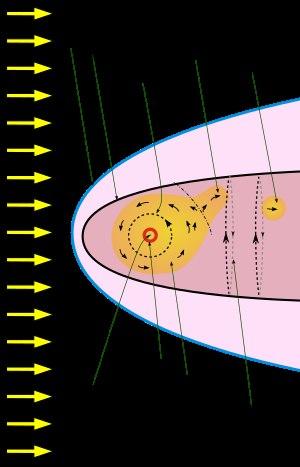
La magnétosphère de Jupiter est une cavité créée dans le vent solaire par le champ magnétique de la planète. C'est la plus vaste et la plus puissante magnétosphère planétaire au sein du système solaire, et la plus large structure continue du système solaire après l'héliosphère. Elle s'étend sur plus de sept millions de kilomètres en direction du Soleil, et quasiment jusqu'à l'orbite de Saturne dans la direction opposée. Plus large et plus plate que la magnétosphère terrestre, elle est plus forte d'un ordre de grandeur, tandis que son moment magnétique est environ 18 000 fois plus grand. L'existence du champ magnétique de Jupiter a été déduite à partir des observations de ses émissions radio à la fin des années 1950, puis il a été observé effectivement par la sonde Pioneer 10 en 1973.